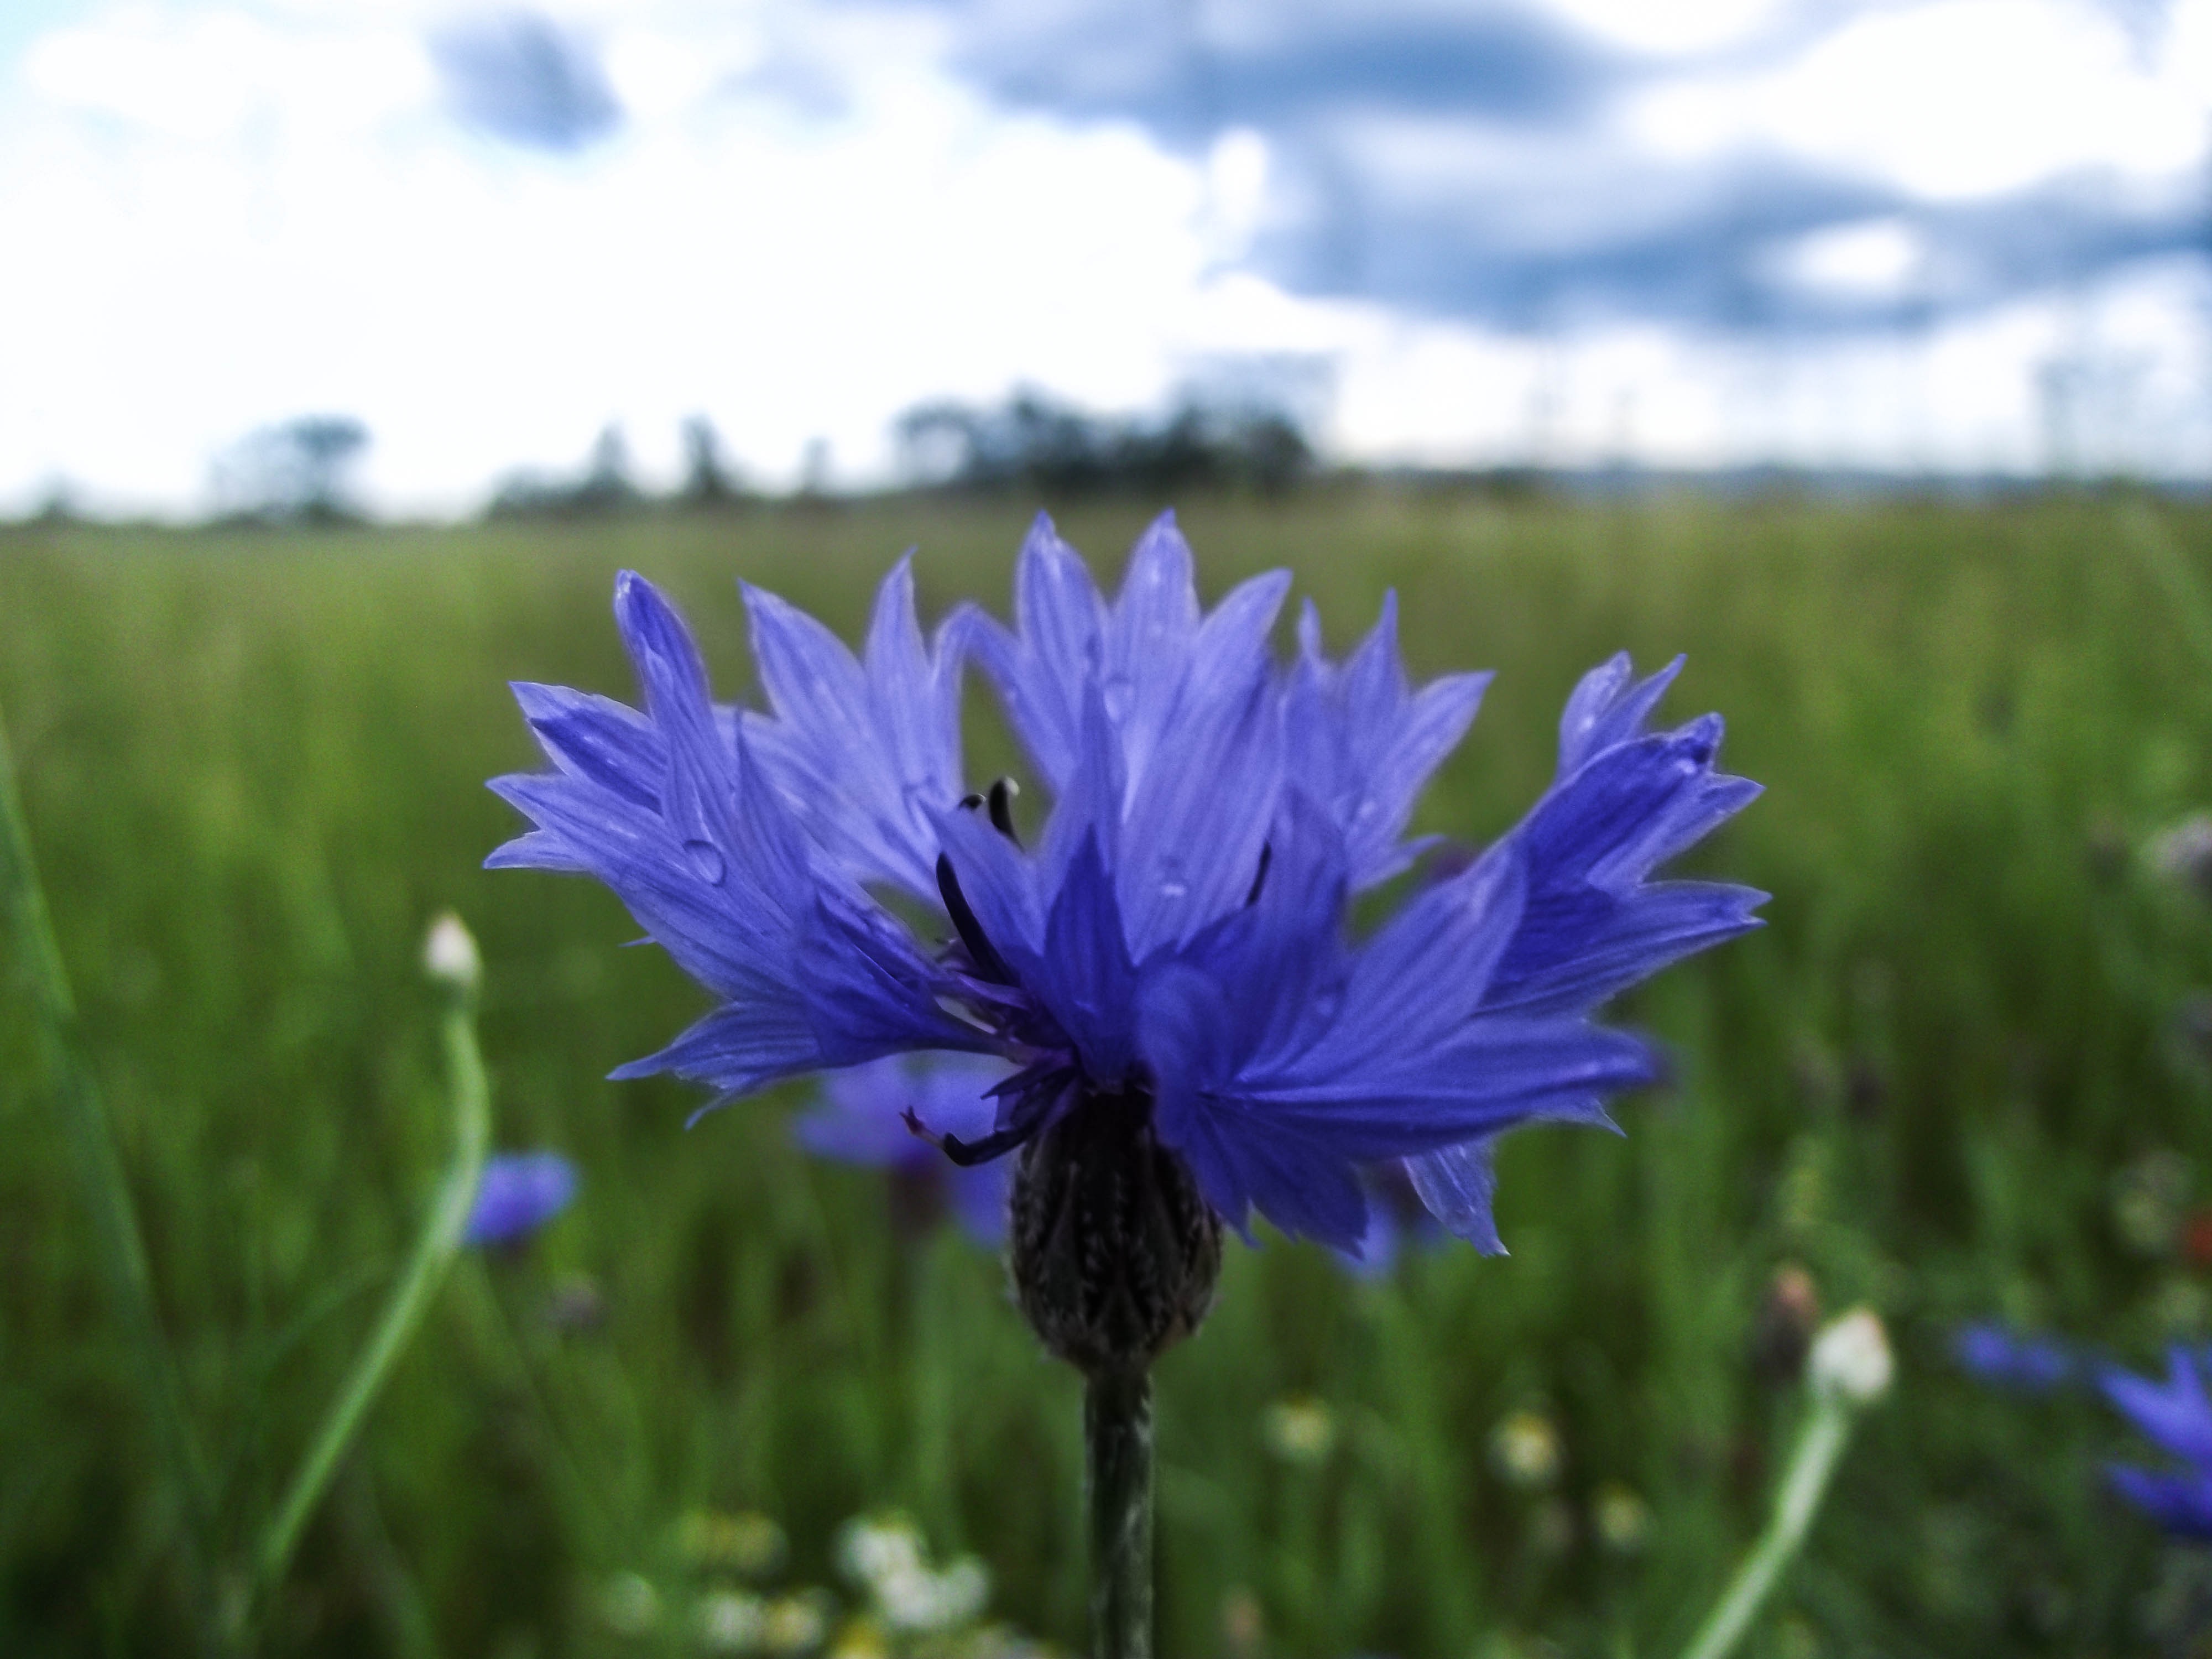
landscape, nature, grass, blossom, light, plant, sky, sunshine, field, meadow, prairie, flower, bloom, spring, green, herb, produce, vegetable, weather, botany, blue, yellow, garden, close, flora, wildflower, clouds, mood, chicory, macro photography, sunny day, flowering plant, even, grass family, land plant